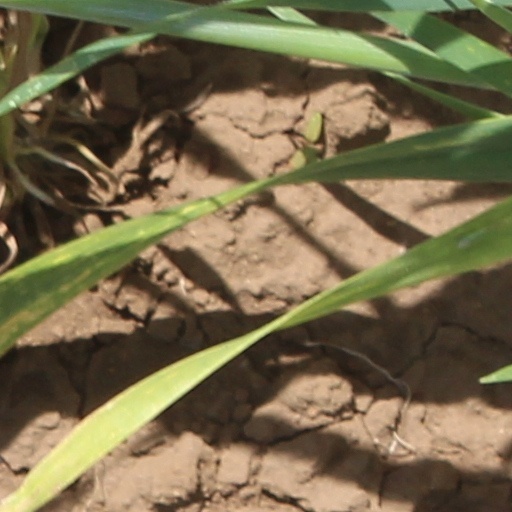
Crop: wheat